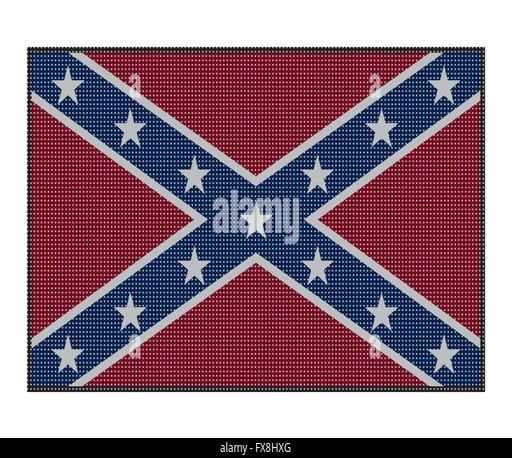
a flag with white dots isolated on a white background